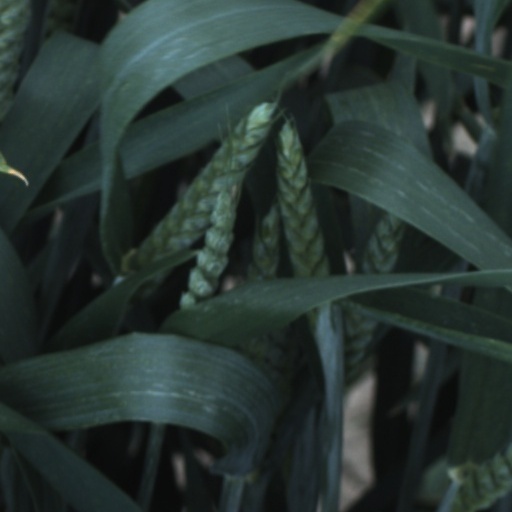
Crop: wheat